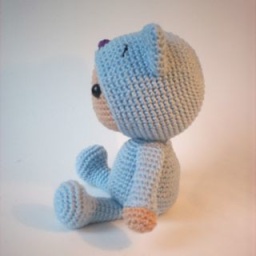
boy in cat suit